167th (Canadien-Français) Battalion, CEF

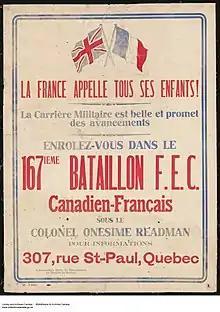
France Calls All Its Children! Join the 167th (Canadien-Français) Battalion, C.E.F.

The 167th (Canadien-Français) Battalion, CEF was a unit in the Canadian Expeditionary Force during the First World War. Headquartered in Quebec City, Quebec, the unit began recruiting during the winter of 1915/16. The unit never sailed for England and on January 15, 1917, became the Quebec Recruiting Depot. The 167th (Canadien-Francais) Battalion, CEF had one Officer Commanding: Lieut-Col. Onésime Readman.